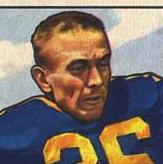
Age: 23